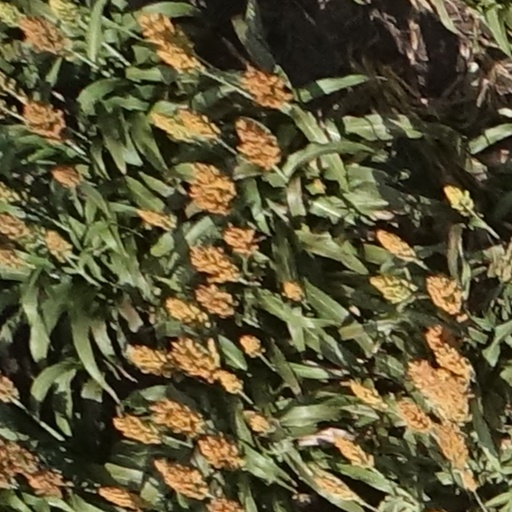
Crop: sorghum